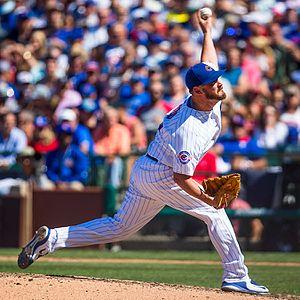
Travis A. Wood, né le 6 février 1987 à Little Rock aux États-Unis, est un lanceur gaucher de baseball. Il évolue en Ligue majeure avec les Padres de San Diego.